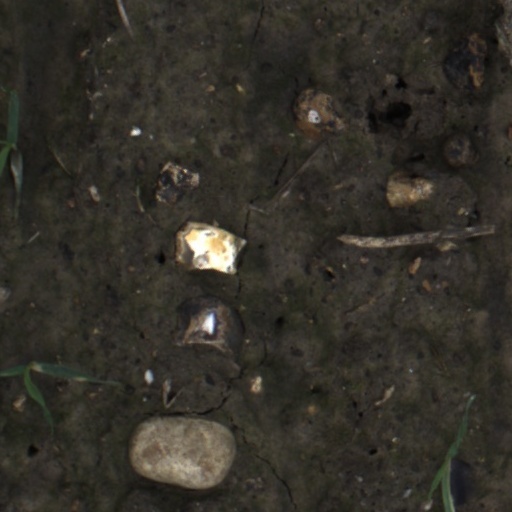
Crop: wheat